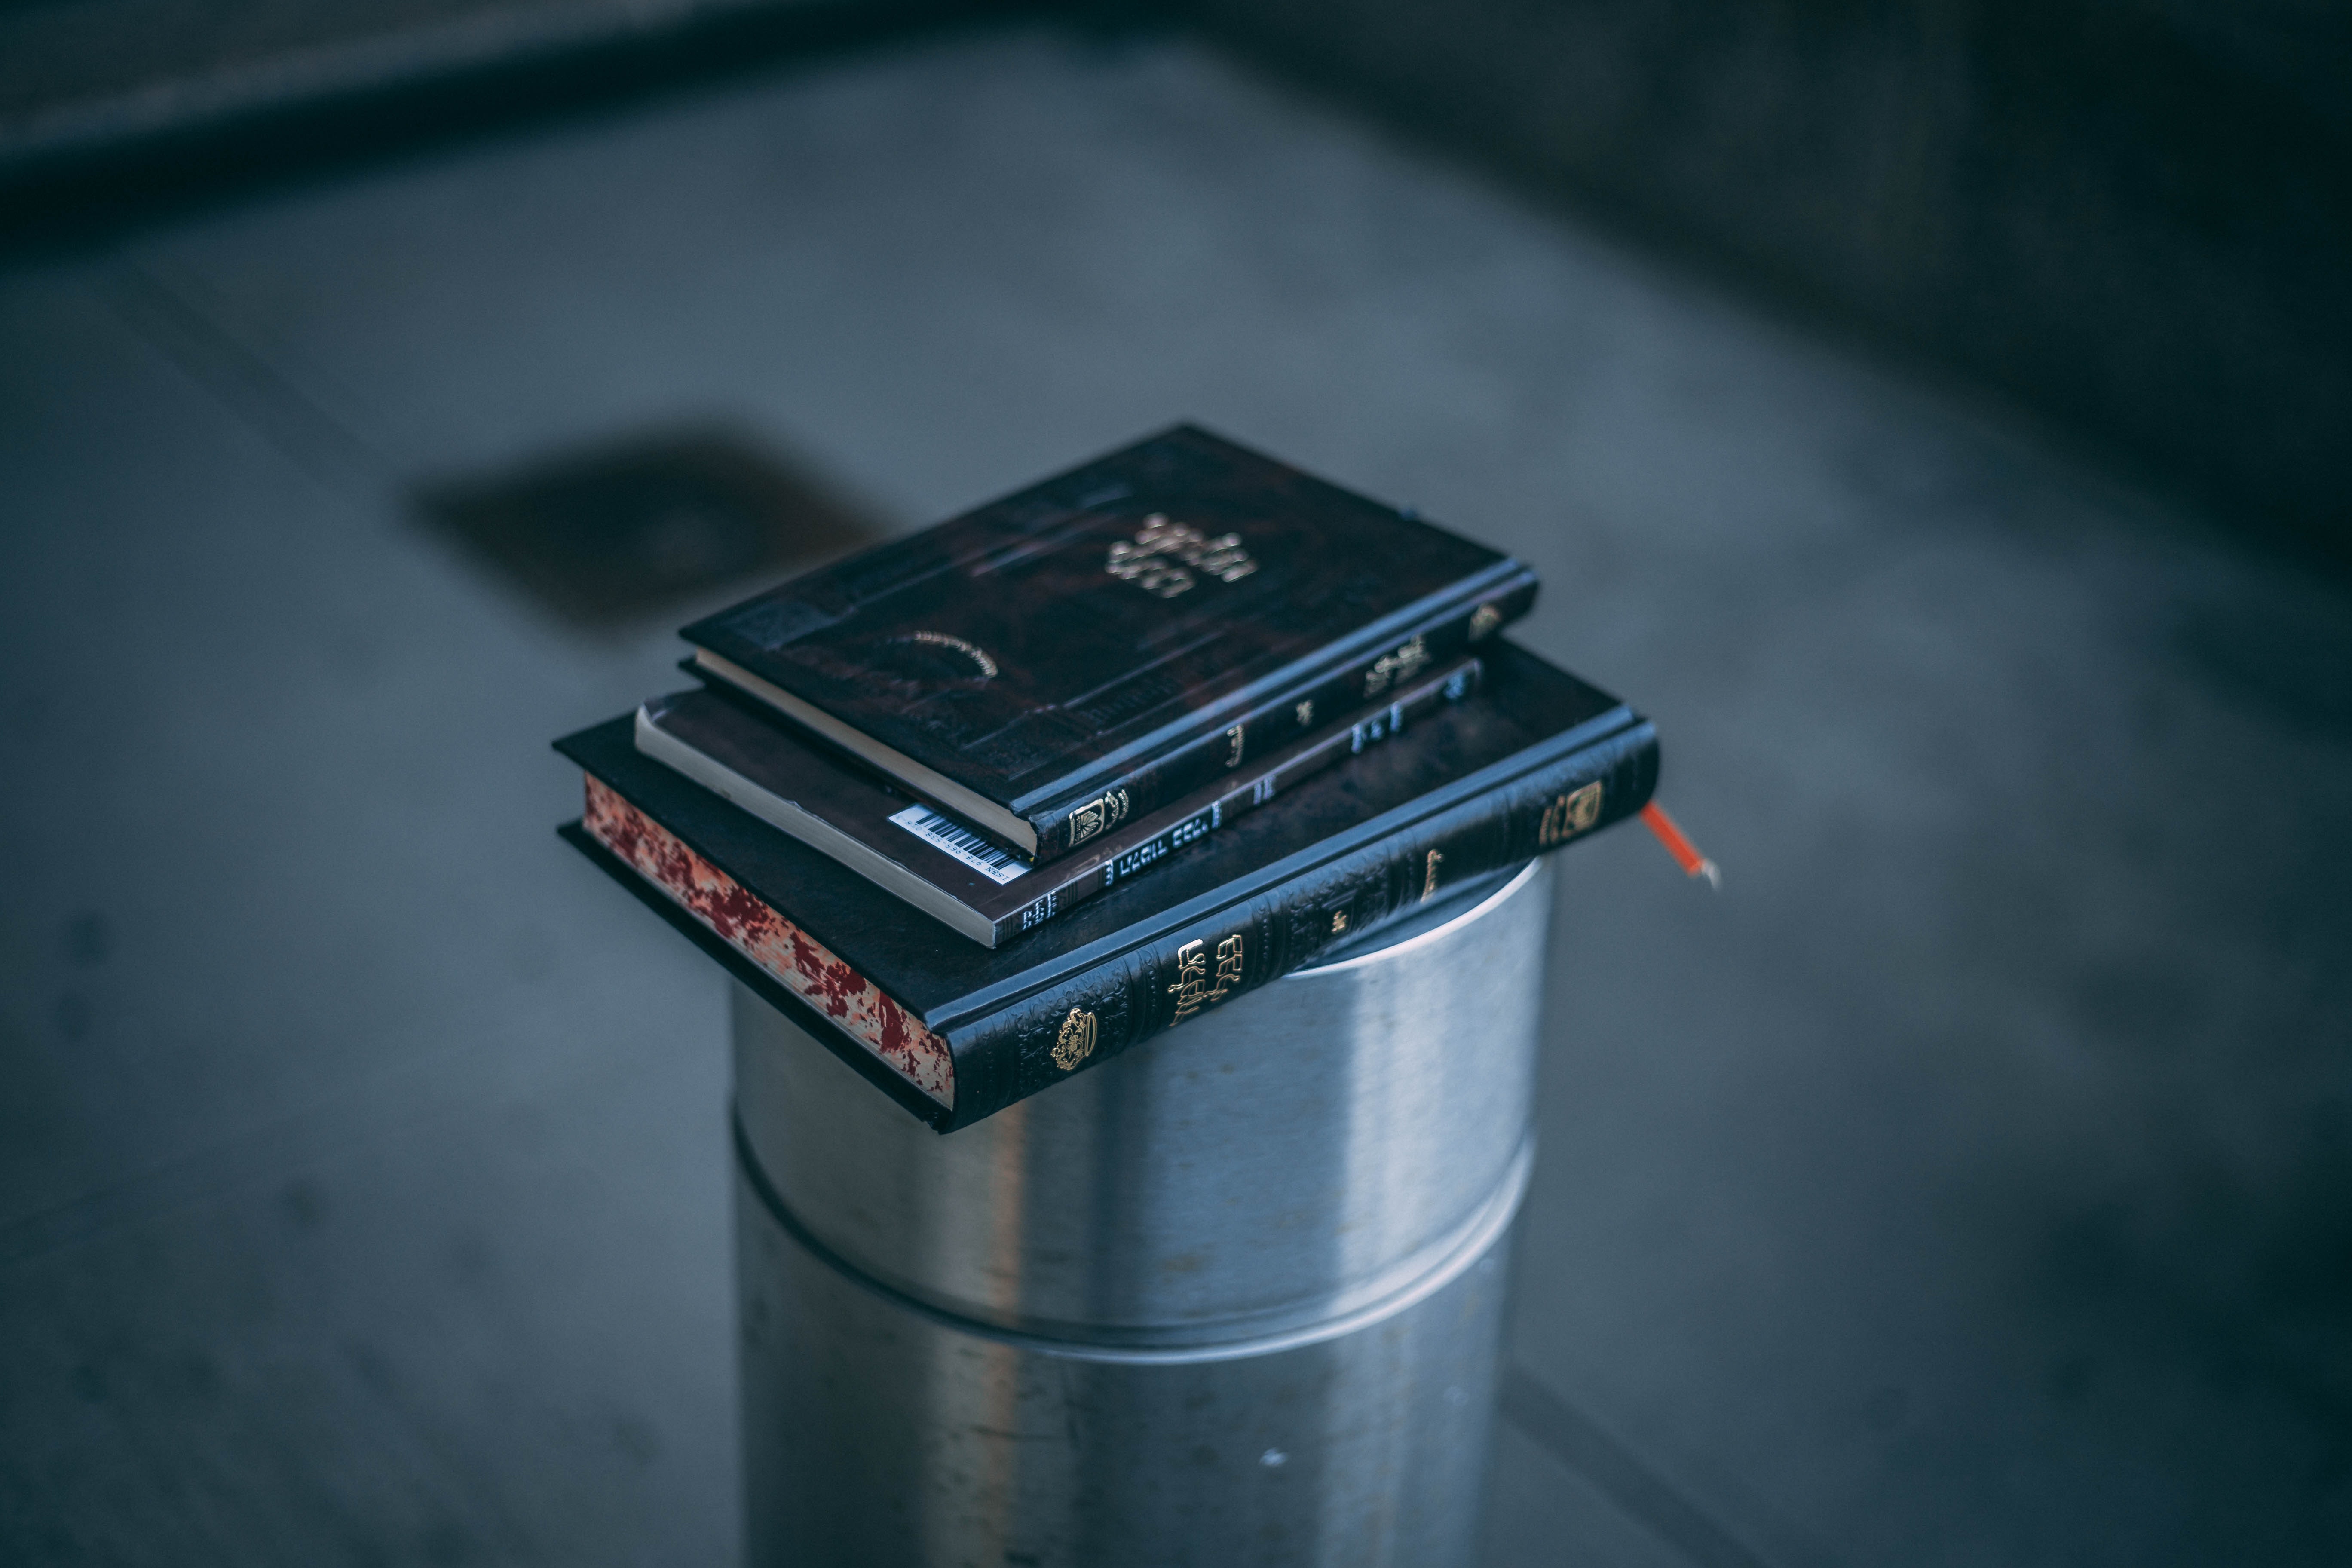
electronics, technology, electronic device, audio equipment, electronic instrument